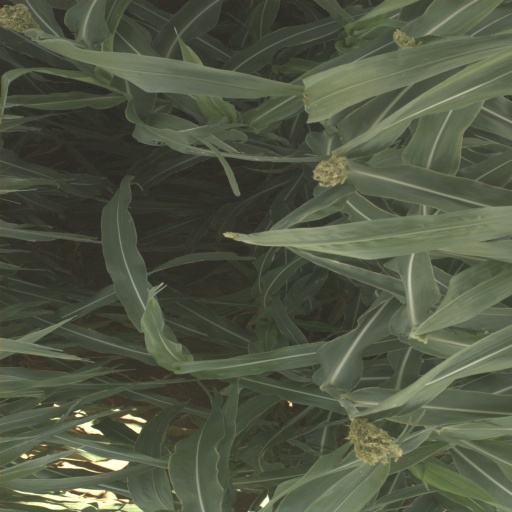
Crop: sorghum